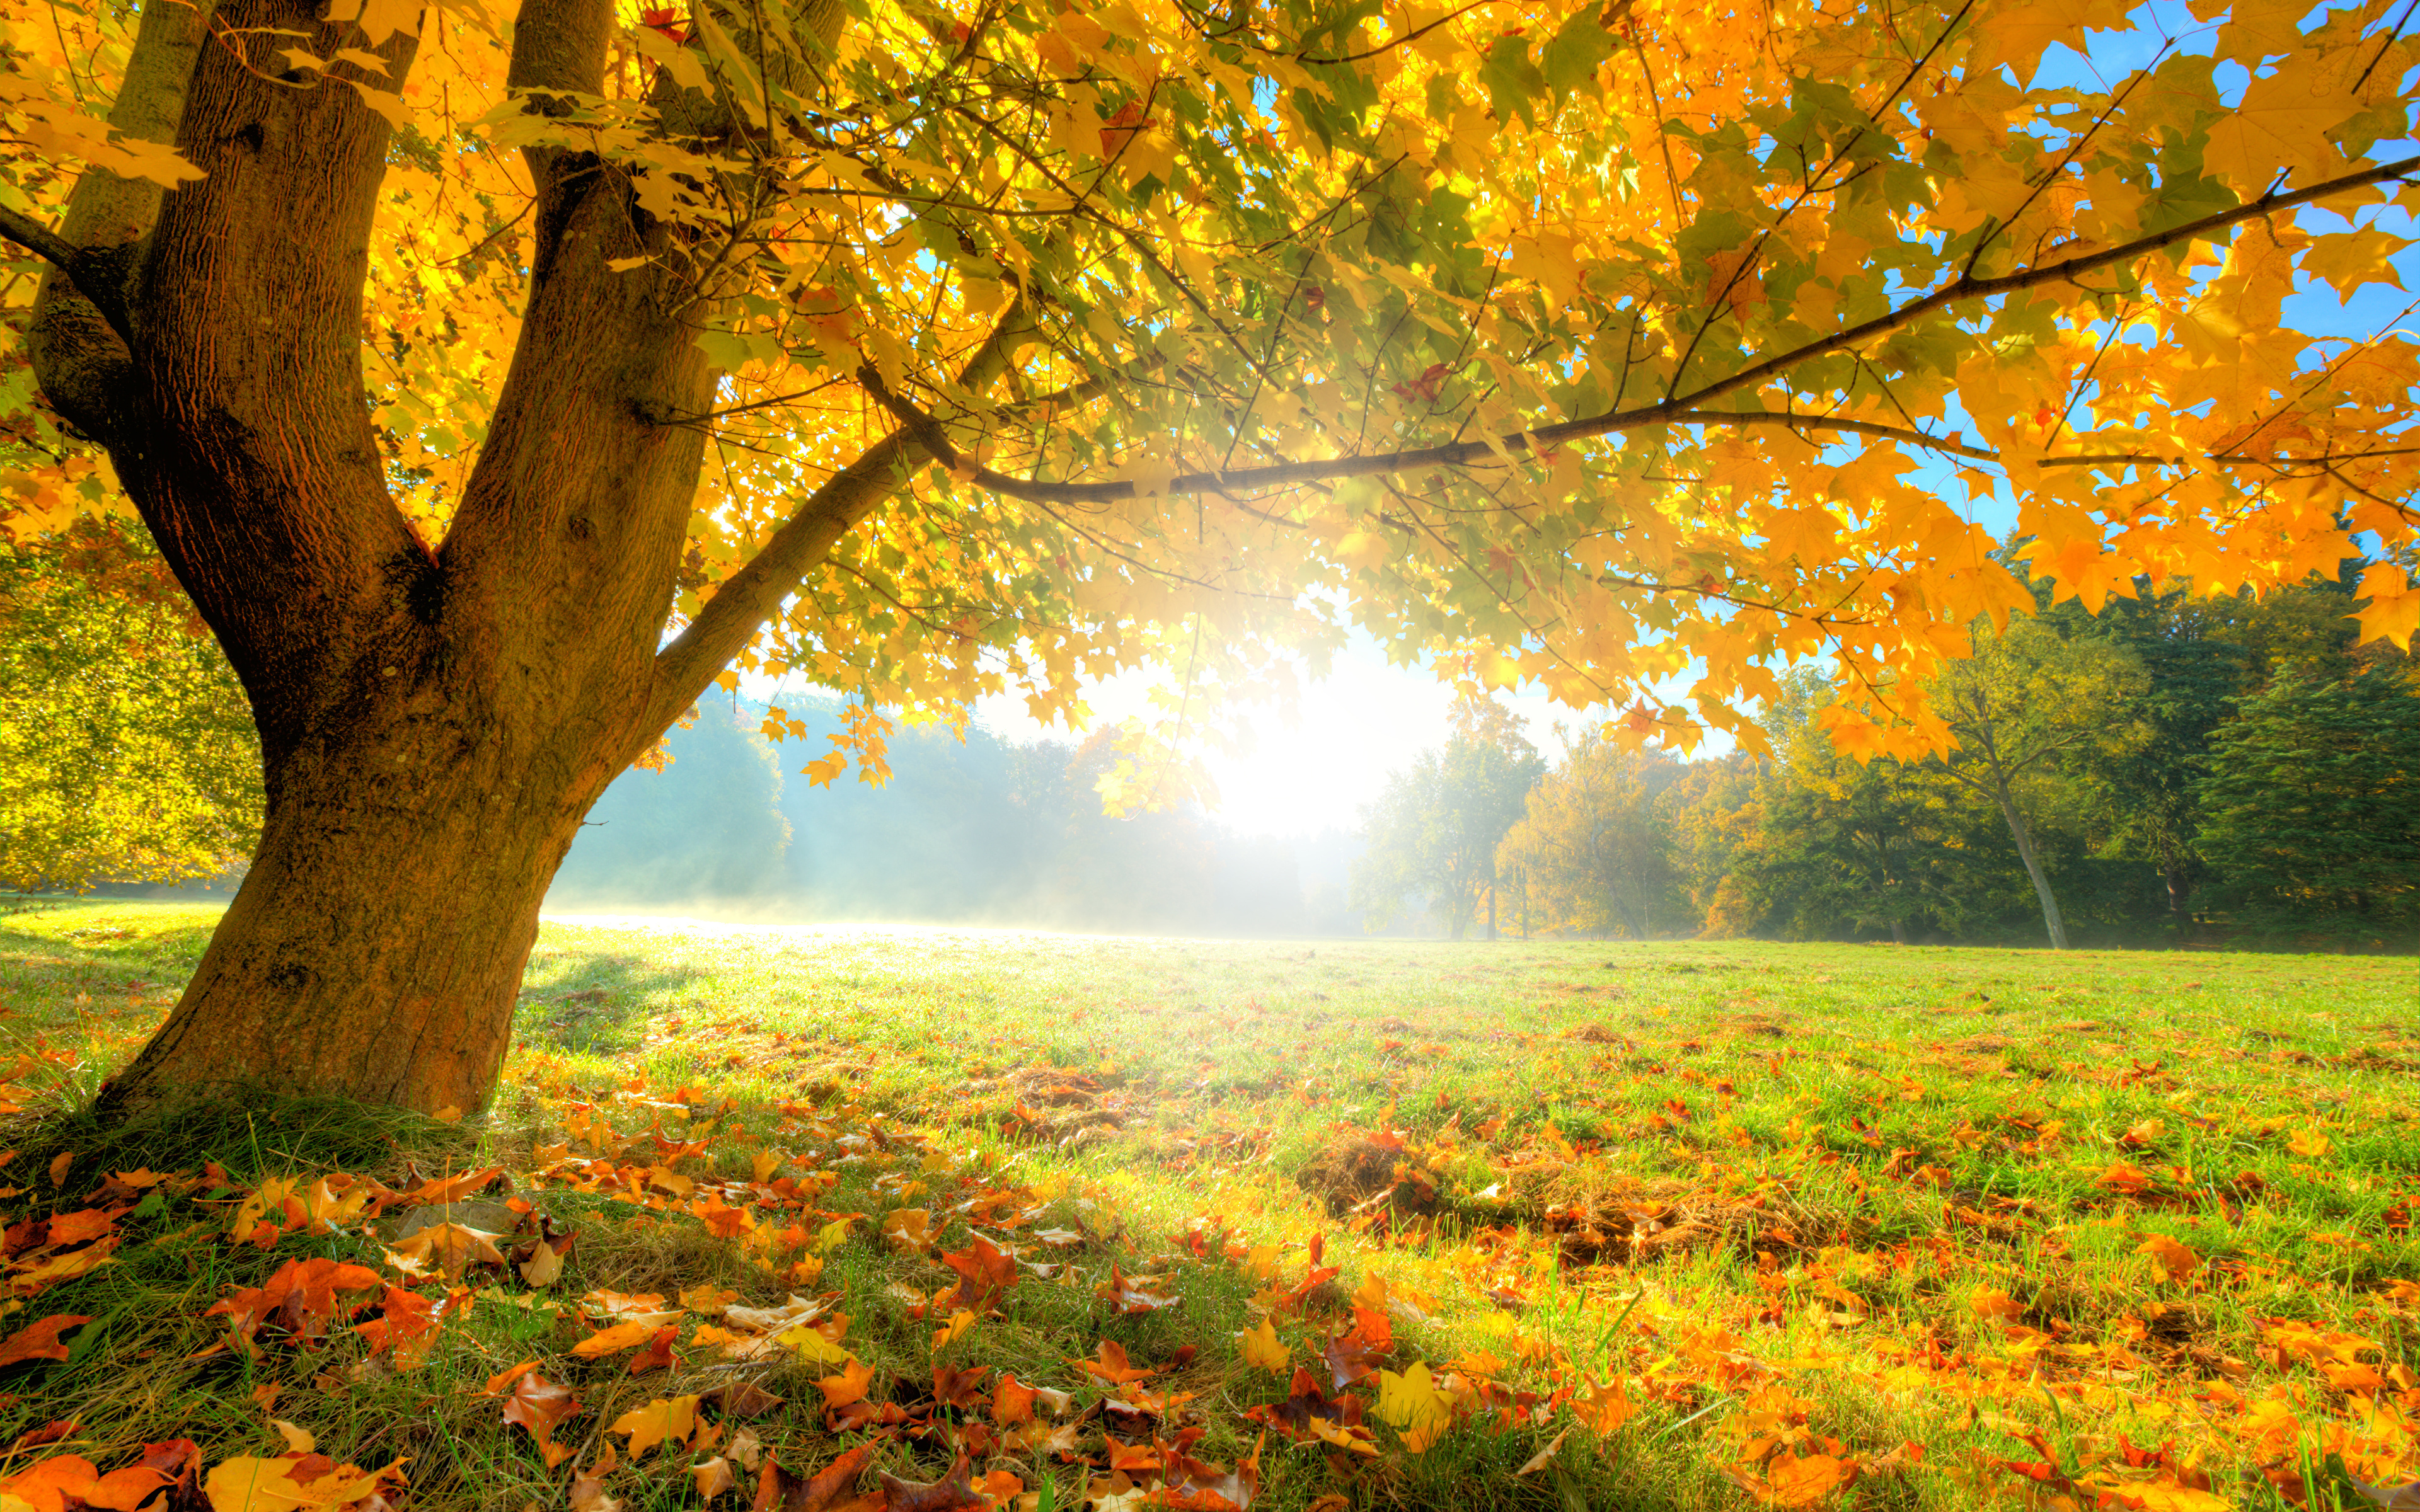
autumn, tree, natural landscape, nature, leaf, People in nature, deciduous, sunlight, yellow, grass, sky, green, light, branch, orange, natural environment, woody plant, morning, atmospheric phenomenon, plant, landscape, forest, spring, woodland, temperate broadleaf and mixed forest, maple leaf, maple, theatrical scenery, meadow, trunk, Northern hardwood forest, grove, lawn, plant stem